Love Me (Justin Bieber song)

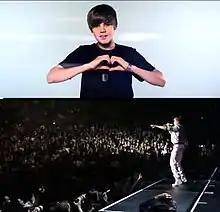
Justin Bieber making a heart with a blue background relative to the songs theme. Bieber seen performing in front of a large crowd.

The music video for "Love Me" was directed by Alfredo Flores with Bieber as co-director. It was released on August 3, 2010. Bieber said the video serves as a "tribute to his worldwide fans, thanking them for their support". The dominant scenes are made of up of live performances. Other scenes of the video feature behind-the-scenes footage such as; rehearsal sessions, fan meet and greets, making radio appearances, jokingly walking around with toilet paper sticking out of his pants, and scenes with friends and family. Bieber's mentor, Usher, also makes an appearance in the video. The video also incorporates Bieber standing in front of a "simple [white] backdrop" dancing and "draw[ing] hearts in the air, presumably directed at his loving fanbase" relative to the songs theme, "Love Me".